H.323

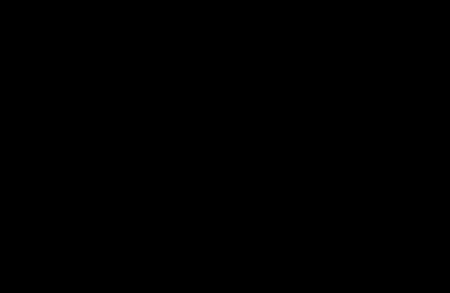
Figure 2 - An illustration of an administrative domain with border elements, peer elements, and gatekeepers

Border Elements and Peer Elements are optional entities similar to a Gatekeeper, but that do not manage endpoints directly and provide some services that are not described in the RAS protocol. The role of a border or peer element is understood via the definition of an "administrative domain".